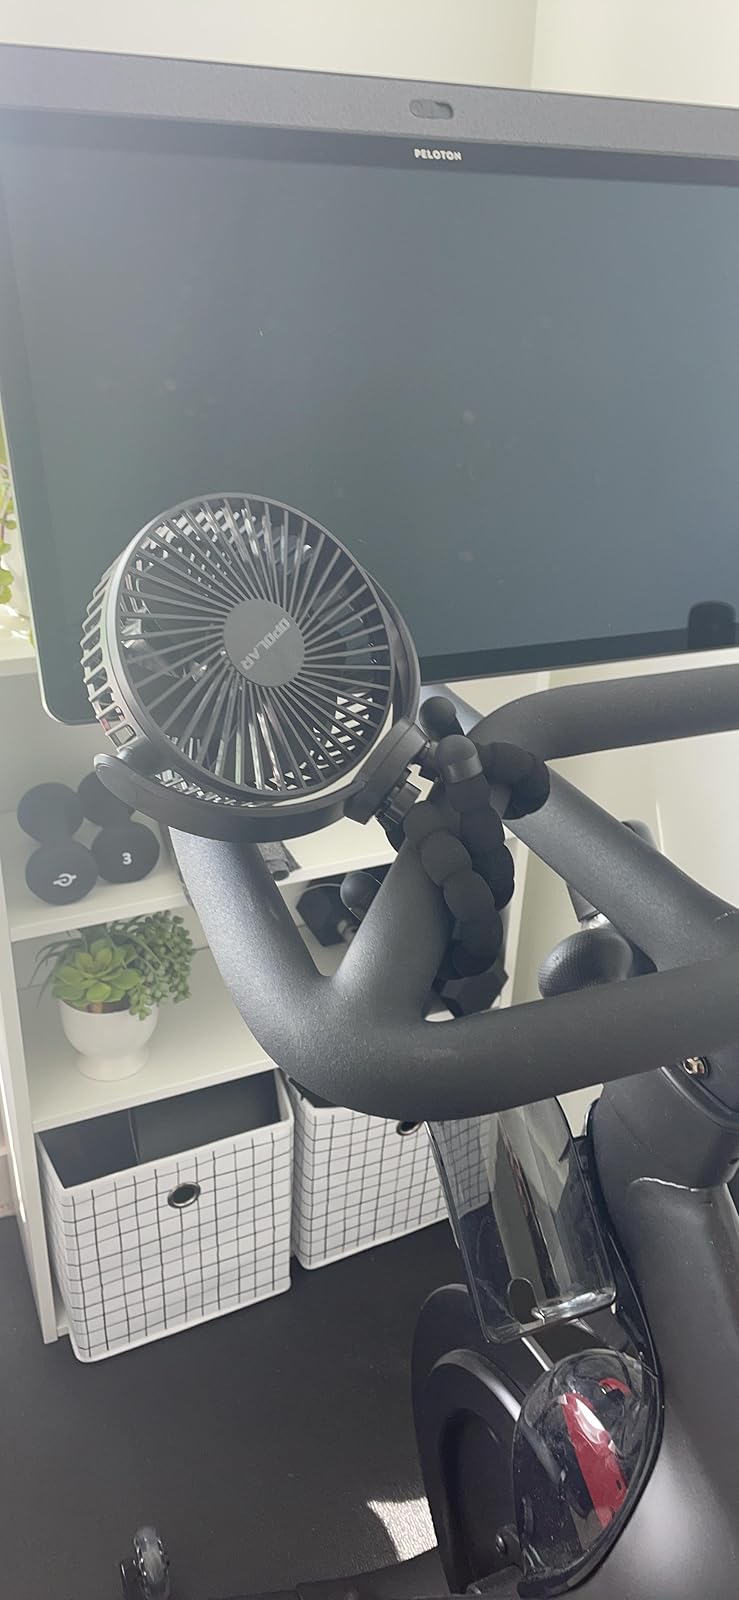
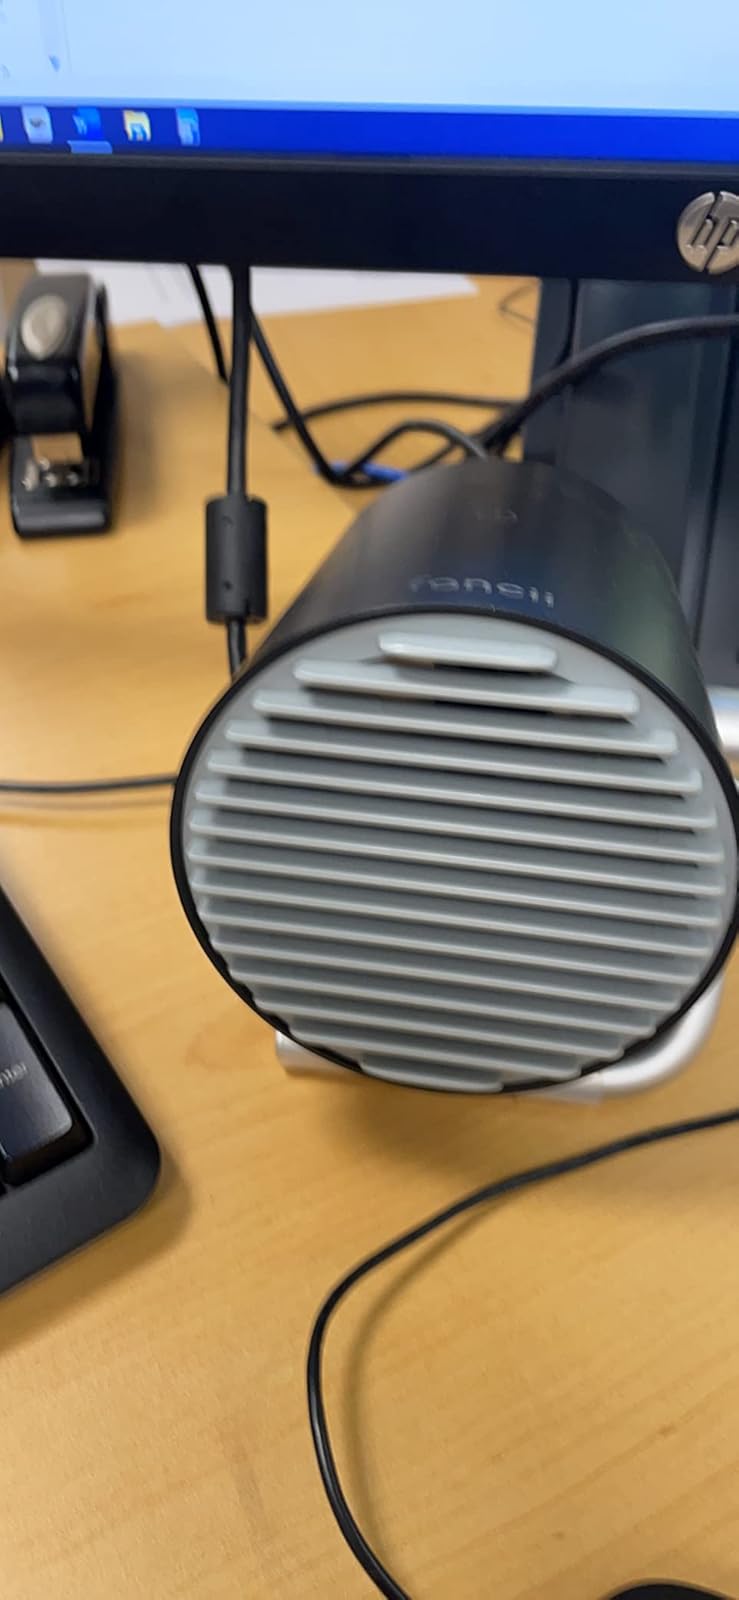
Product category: fan
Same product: no